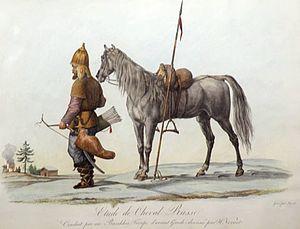
Jean-Pierre-Marie Jazet, né le 31 juillet 1788 à Paris, mort à Yerres le 16 août 1871 et inhumé à Paris le 18 août, est un graveur aquafortiste, à l'aquatinte et à la manière noire.